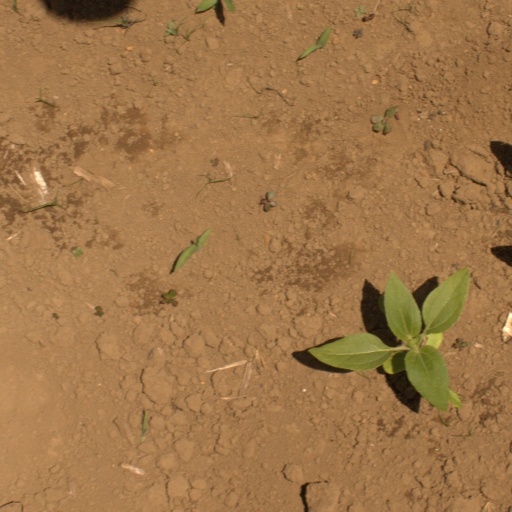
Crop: Jerusalem artichoke